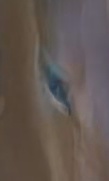
Face region: eyes (orbital_tightening_and_eye_area)
Pain indicator: moderately_present